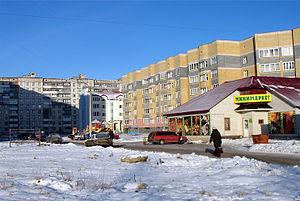
Radoujny est une ville fermée de l'oblast de Vladimir, en Russie. Sa population s'élevait à 18 466 habitants en 2013.